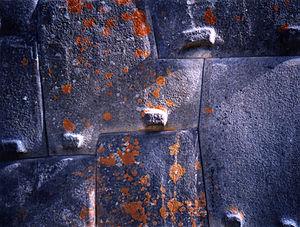
L’Empire inca fut, du XVᵉ au XVIᵉ siècle, un des états de la civilisation andine et le plus vaste empire de l'Amérique précolombienne. Son territoire s'est en effet étendu, à son extension maximale, sur près de 4 500 km de long, depuis le Sud-Ouest de l'actuelle Colombie, au nord, jusqu'au milieu de l'actuel Chili, au sud, et comprenant la quasi-totalité des territoires actuels du Pérou et de l'Équateur, ainsi qu'une partie importante de la Bolivie, du Chili, et significative de l'Argentine du Nord-Ouest, soit sur une superficie de plus de trois fois celle de la France d'aujourd'hui. Héritier des civilisations andines préexistantes, il était maillé par un important réseau de routes d'environ 22 500 à 38 600 kilomètres convergeant vers sa capitale, Cuzco.